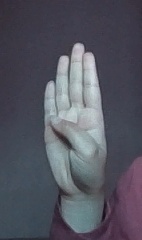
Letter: kaaf